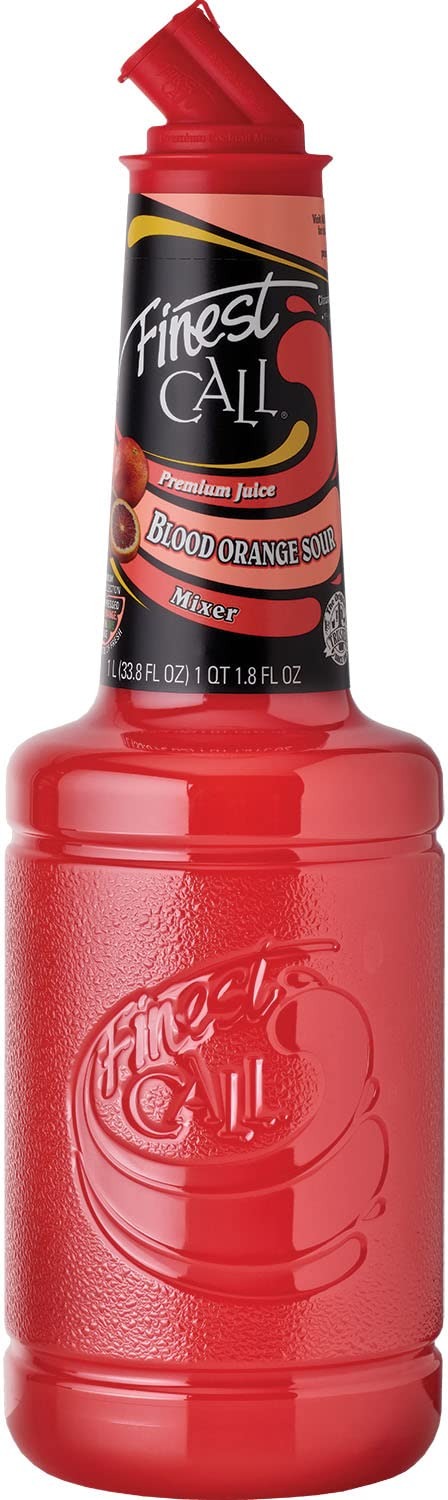
Item Name: Finest Call Premium Blood Orange Sour Drink Mix, 1 Liter Bottle (33.8 Fl Oz), Individually Boxed
Bullet Point 1: ONLY THE BEST: Single-pressed, never concentrated Sicilian blood orange juice from Italy, Persian lime juice from Mexico, and lemon juice from California
Bullet Point 2: PERFECT POUR: Features the patented Finest Call packaging with a new dispensing closure designed specifically for precise, high speed pour applications
Bullet Point 3: CONSISTENT & STABLE: 100% consistent flavor and yield
Bullet Point 4: WHAT THE PROS USE: Finest Call Cocktail Mixes are the highest quality, most bartender-friendly mixes in the world
Bullet Point 5: PERFECTLY PACKAGED: 1 liter bottle (33.8 fl oz.) comes individually boxed for safe shipping
Product Description: The Finest Call Premium Sour Juice Collection features single-pressed, never concentrated juices and 100% cane sugar for a delicious, ready-to-use product.<br><br>Blood Orange Sour is all natural and sweetened with cane sugar and agave nectar.<br><br>A single, 1 liter (33.8 fl oz) bottle of Finest Call Blood Orange Sour Drink Mix comes individually boxed.
Value: 33.8
Unit: Fl Oz

Price: 14.99